Georgia State Route 52

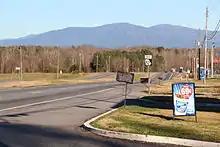
Georgia State Route 52 in Whitfield County, with Grassy Mountain in the background

From its western terminus at exit 333 on I-75 in Dalton, SR 52 runs due east along Walnut Avenue into and through downtown Dalton in Whitfield County, curving northeast at Walnut Square Mall to come to its junction with US 76, where it becomes concurrent with US 76. The two routes continue east into Murray County and the northern parts of Chatsworth, where they briefly become co-signed with US 411/SR 2/SR 61, and all five routes travel south into downtown Chatsworth, where SR 52 and SR 2 depart and together continue east into and through Fort Mountain State Park, where the routes are also called Woody Glenn Highway. The routes climb from around 800 feet elevation to above 2,500 feet, before curving to the southeast, passing into and out of Gilmer County twice for very short portions, before finally crossing and staying in Gilmer County, and forming part of the southern border of the Chattahoochee National Forest, then descending into Ellijay. In Ellijay, the two routes cross the Ellijay River together, then SR 52 splits from SR 2 as the route first crosses the Cartecay River just north of where it and the Ellijay River combine to form the Coosawattee River. The route then crosses SR 5/SR 515 and continues southeast, still parallel with the southern reaches of the Chattahoochee National Forest, and runs through rural portions of Gilmer County and northern Dawson County.